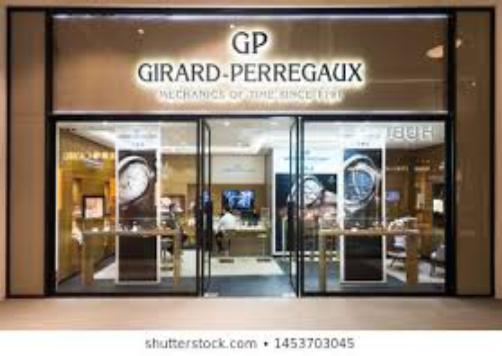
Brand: girard-perregaux
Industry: Electronic